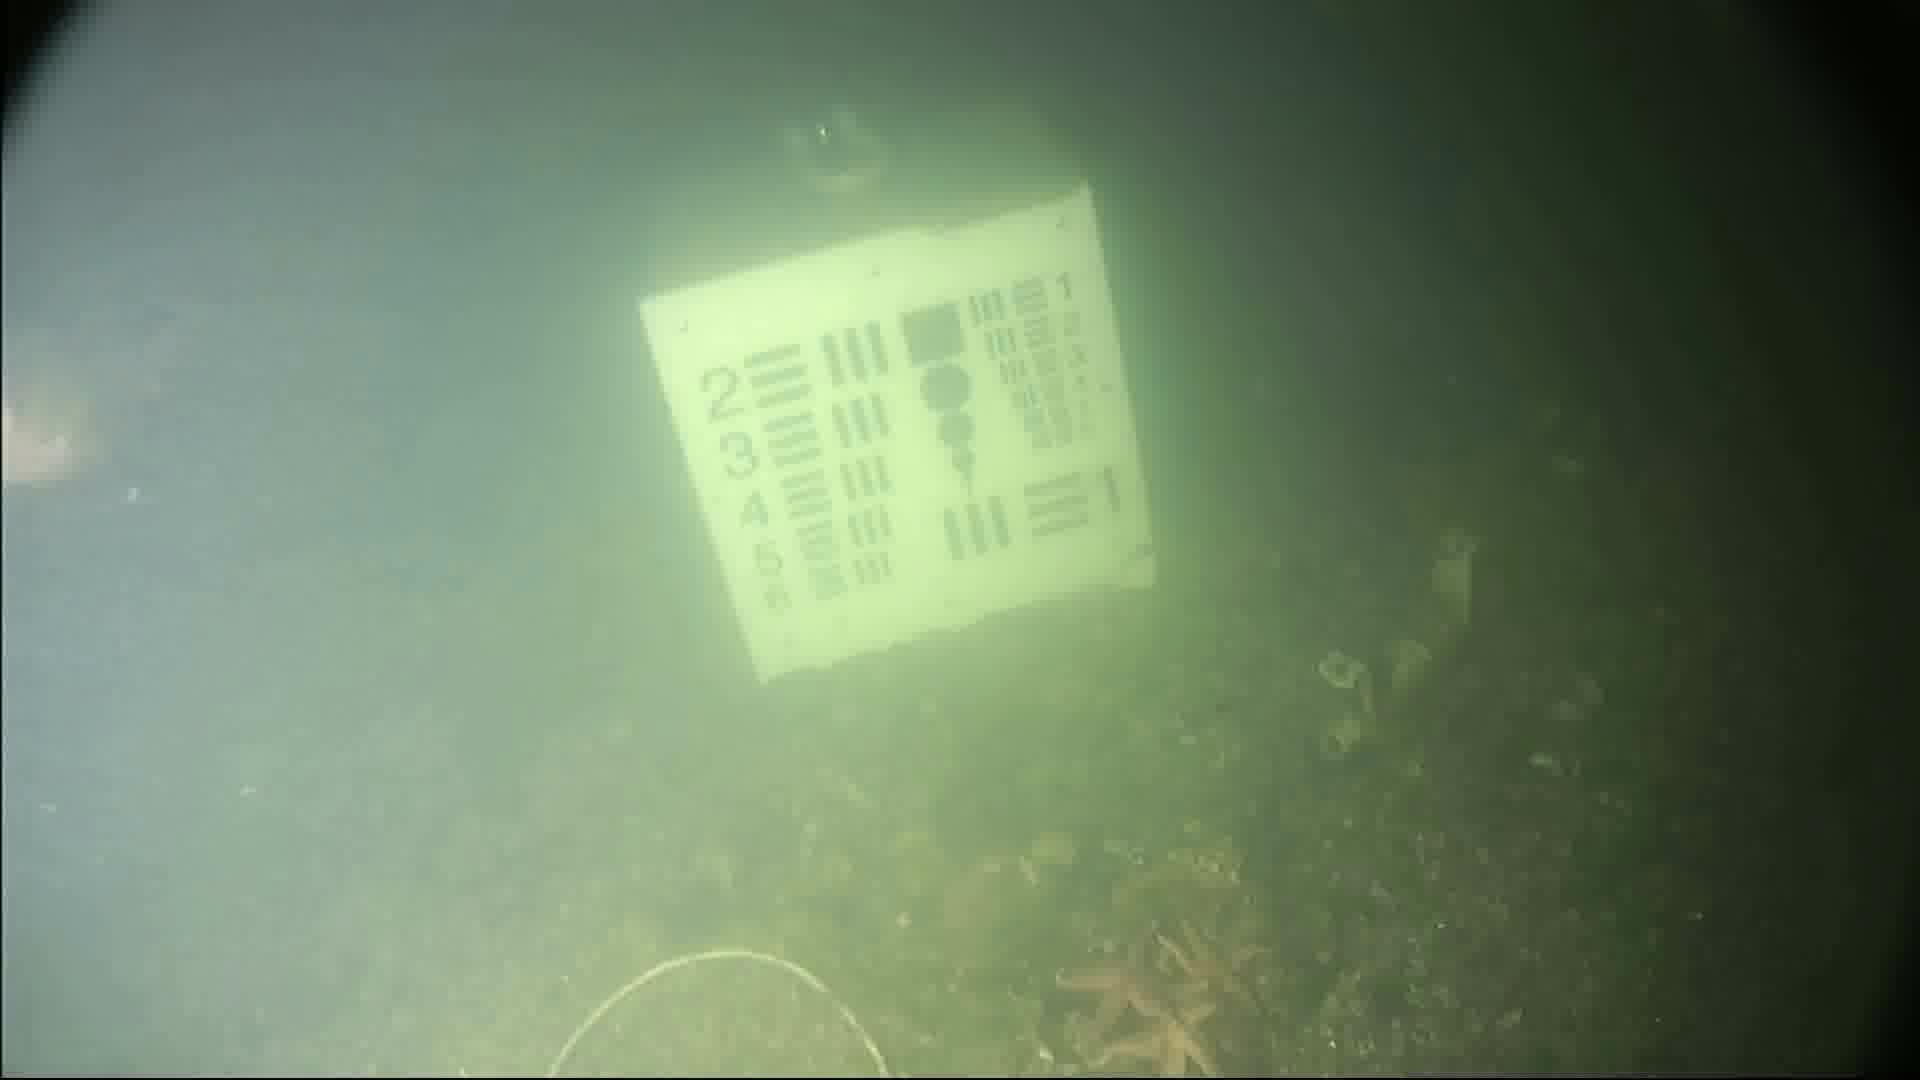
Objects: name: fish
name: starfish
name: crab